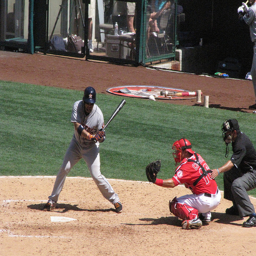
a baseball player holding a bat on a field
Male baseball player waiting to swing bat at baseball.
A professional baseball player swings at a pitch.
A man with a bat that is standing in the dirt.
A professional baseball player swinging the bat during a game.